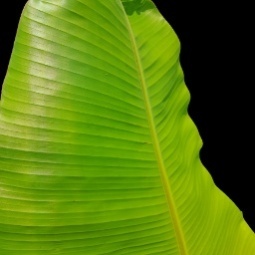
Label: Healthy